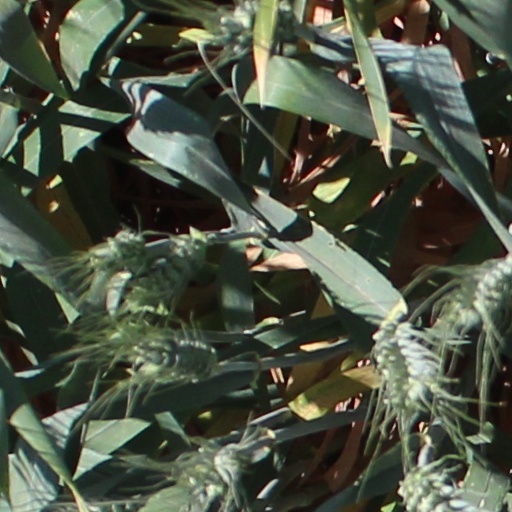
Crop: wheat